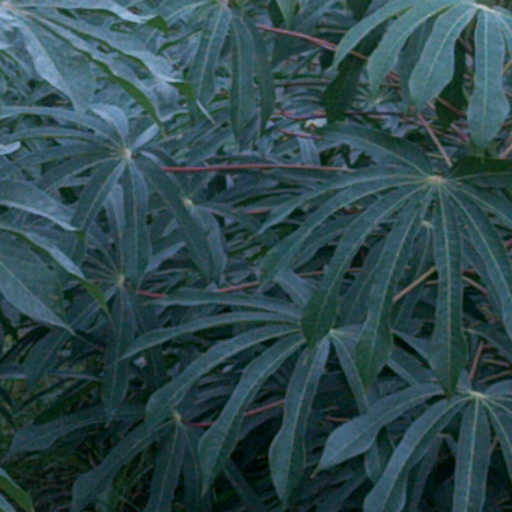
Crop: cassava